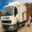
Label: truck